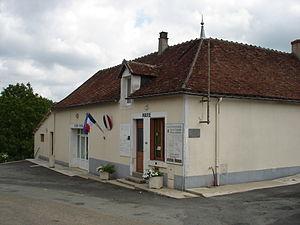
Sauzelles (36)
Sauzelles est une commune française située dans le département de l'Indre, en région Centre-Val de Loire.